SMIM19

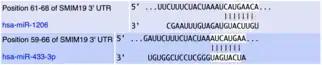

The tables below represent the most significant RNA-binding proteins based on relevancy and match score to the SMIM19 5’ UTR and 3’ UTR. Selection was not based on conserved sequence observed between orthologs being there is little conservation of the SMIM19 5’ and 3’ UTR outside of mammals.